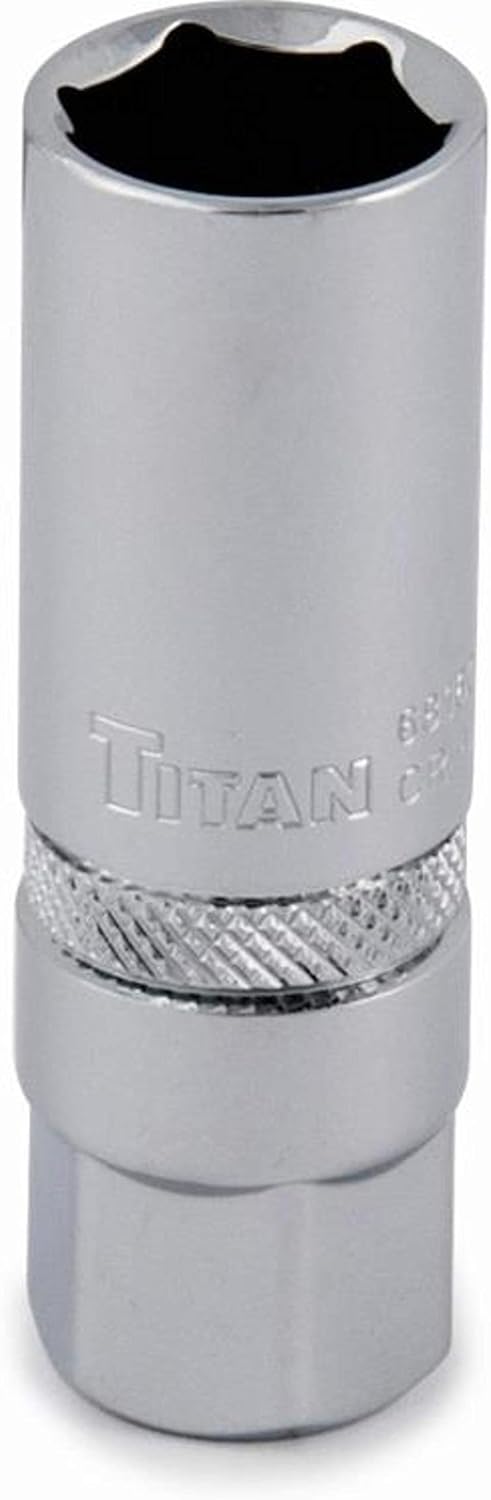
Titan 68163 3/8" Drive 3/4" Spark Plug Socket
Category: Tools & Home Improvement
Titan spark Plug sockets are built with durable chrome vanadium with a mirror polish finish. The knurled ring around each socket base allows for a secure grip in greasy or oily conditions. Each socket is Size stamped for easy identification in your tool box or tool bag.
Features: 3/8-inch Drive x 3/4-inch spark plug socket | Size stamped for easy identification | Knurled ring around socket base allowing for a secure grip in greasy or oily conditions | Chrome Vanadium construction | Mirror polish finish